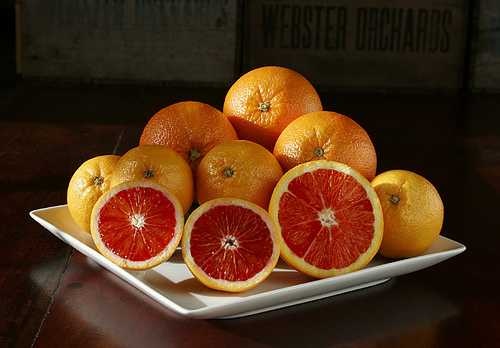
Label: Orange